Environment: real
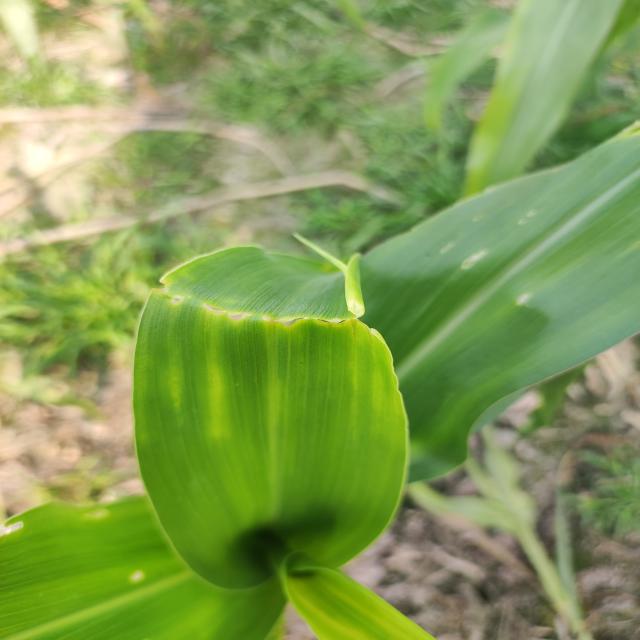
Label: fall_armyworm